Jogendra Nath Mandal

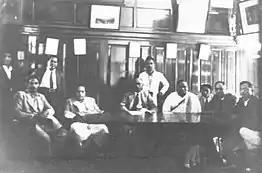

Jogendranath Mandal embarked upon his political journey as an independent candidate during the 1937 Indian provincial assembly elections. He contested the Bakharganj North East Rural constituency in the Bengal legislative assembly, securing victory over Saral Kumar Dutta, the president of the district committee of the Indian National Congress (INC) and nephew of Swadeshi leader Ashwini Kumar Dutta.